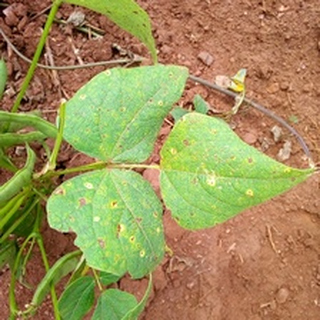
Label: bean_rust